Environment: real
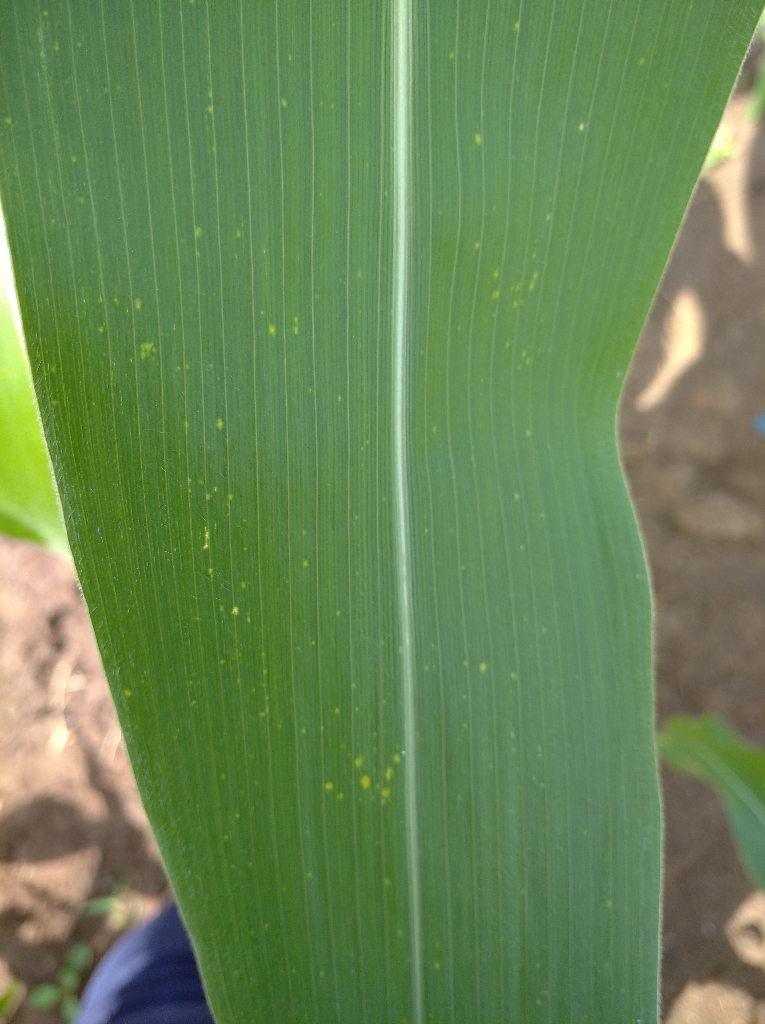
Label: healthy